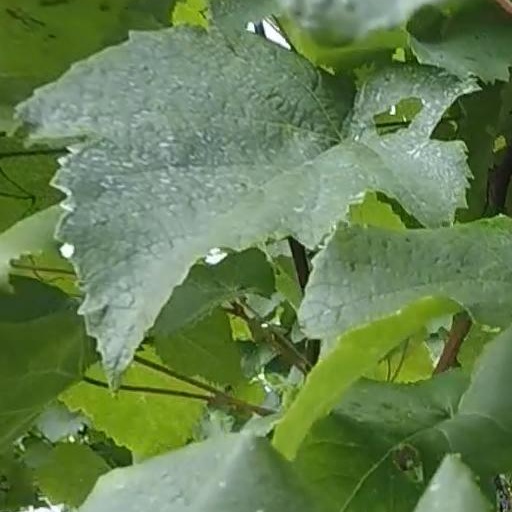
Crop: grape